BBL-Pokal

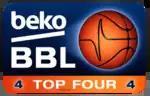
Former BBL-Pokal Top Four logo

The competition was founded in 1966 by the German Basketball Federation. The first final of the German Basketball Cup took place on 11 June 1967, in Oberhausen. Since 1993, the cup championship is decided in a final four format, which is held over one weekend. The host team of the cup's final four, is automatically set as one of the participants. The three remaining teams are determined by three quarterfinal matches, played between the winners of the earlier round matches.